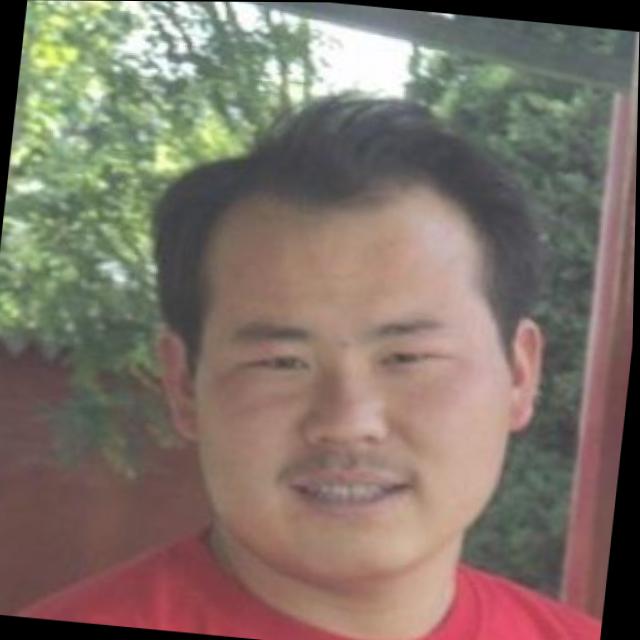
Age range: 21-44